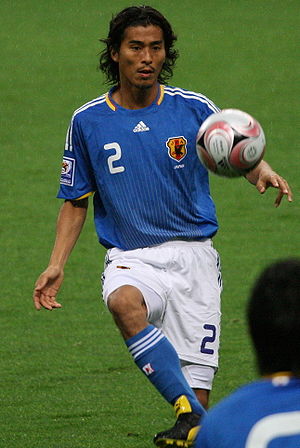
Yuji Nakazawa
Yuji Nakazawa er en japansk professionel fodboldspiller, som spiller forsvarsspiller for den japanske fodboldklub Yokohama F. Marinos og det japanske fodboldlandshold. Nakazawa har spillet for flere forskellige klubber i sin karriere, blandt andet Tokyo Verdy og América Futebol Clube.